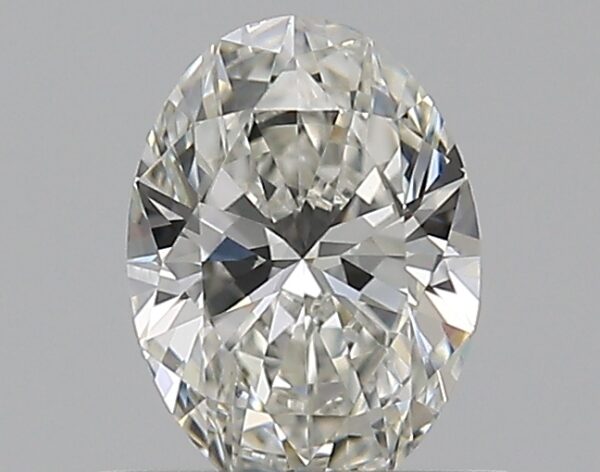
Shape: oval
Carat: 0.5
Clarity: VS1
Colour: I
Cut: EX
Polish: EX
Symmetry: VG
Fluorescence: F
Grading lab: GIA
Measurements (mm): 6.26 x 4.54 x 2.75